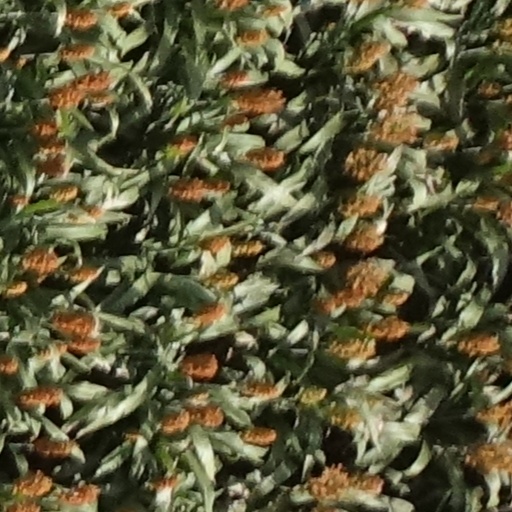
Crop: sorghum